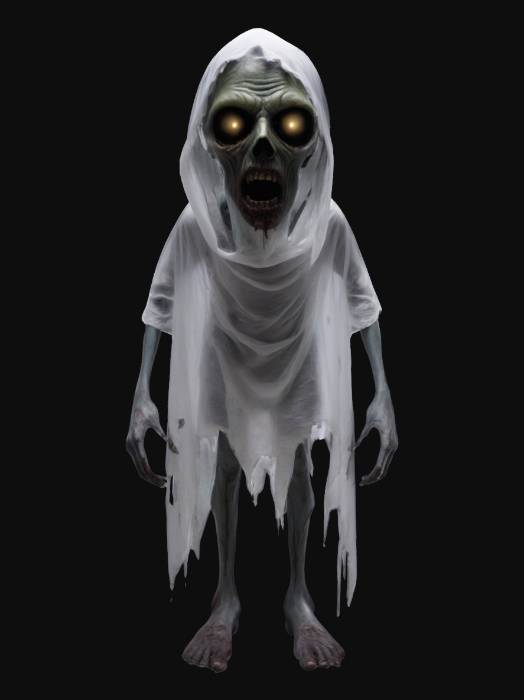
미적 점수 (1~10점): 7